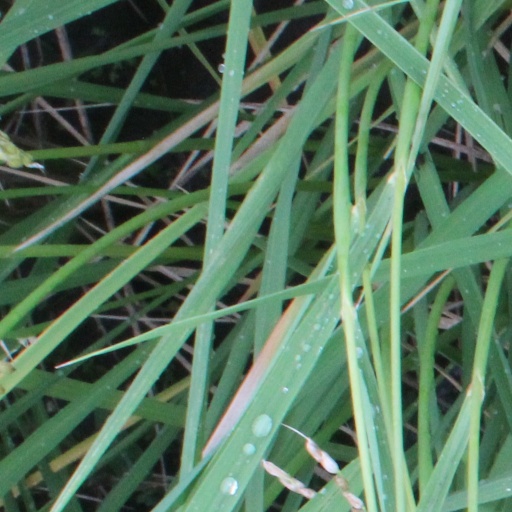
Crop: rice